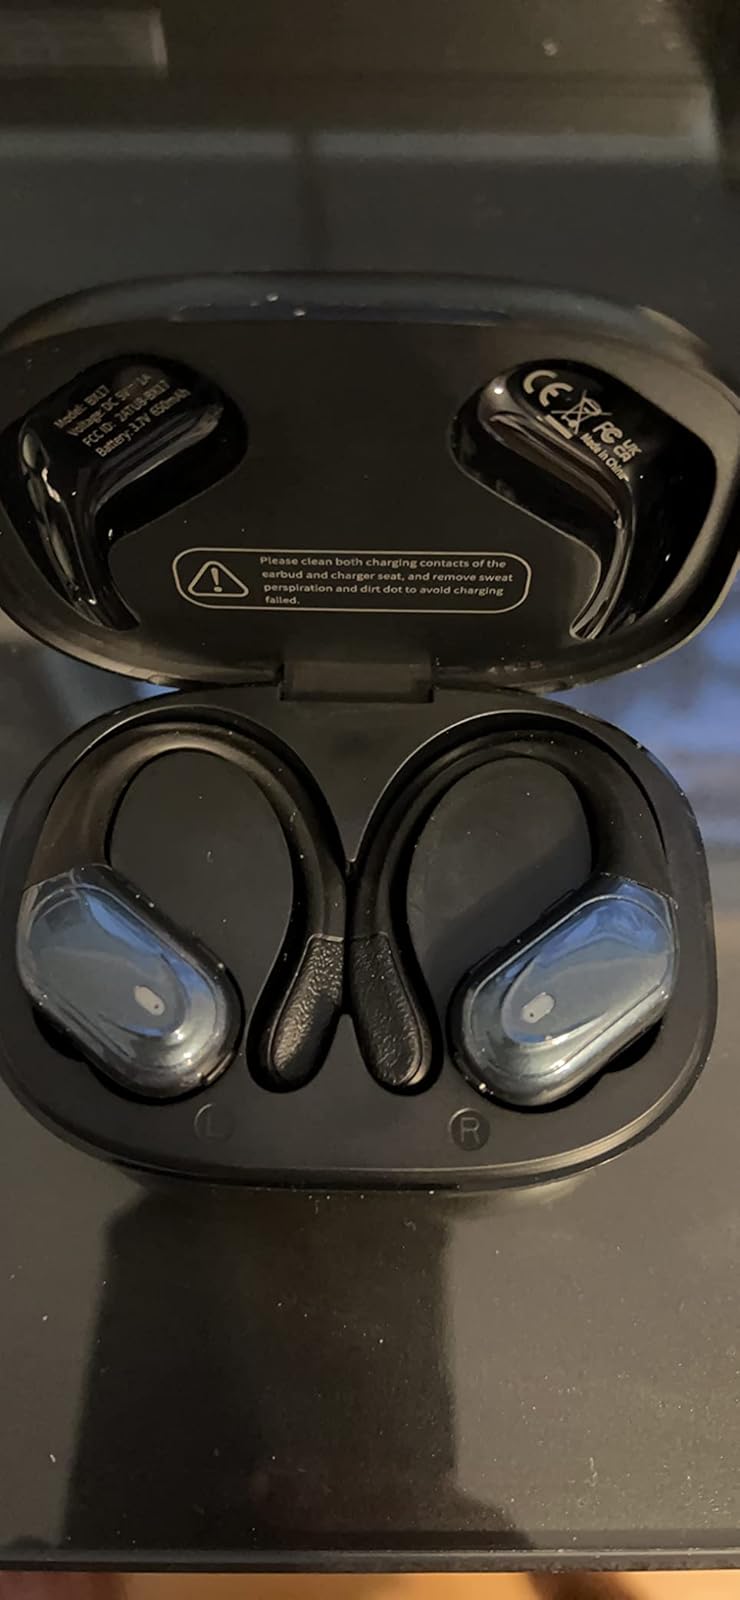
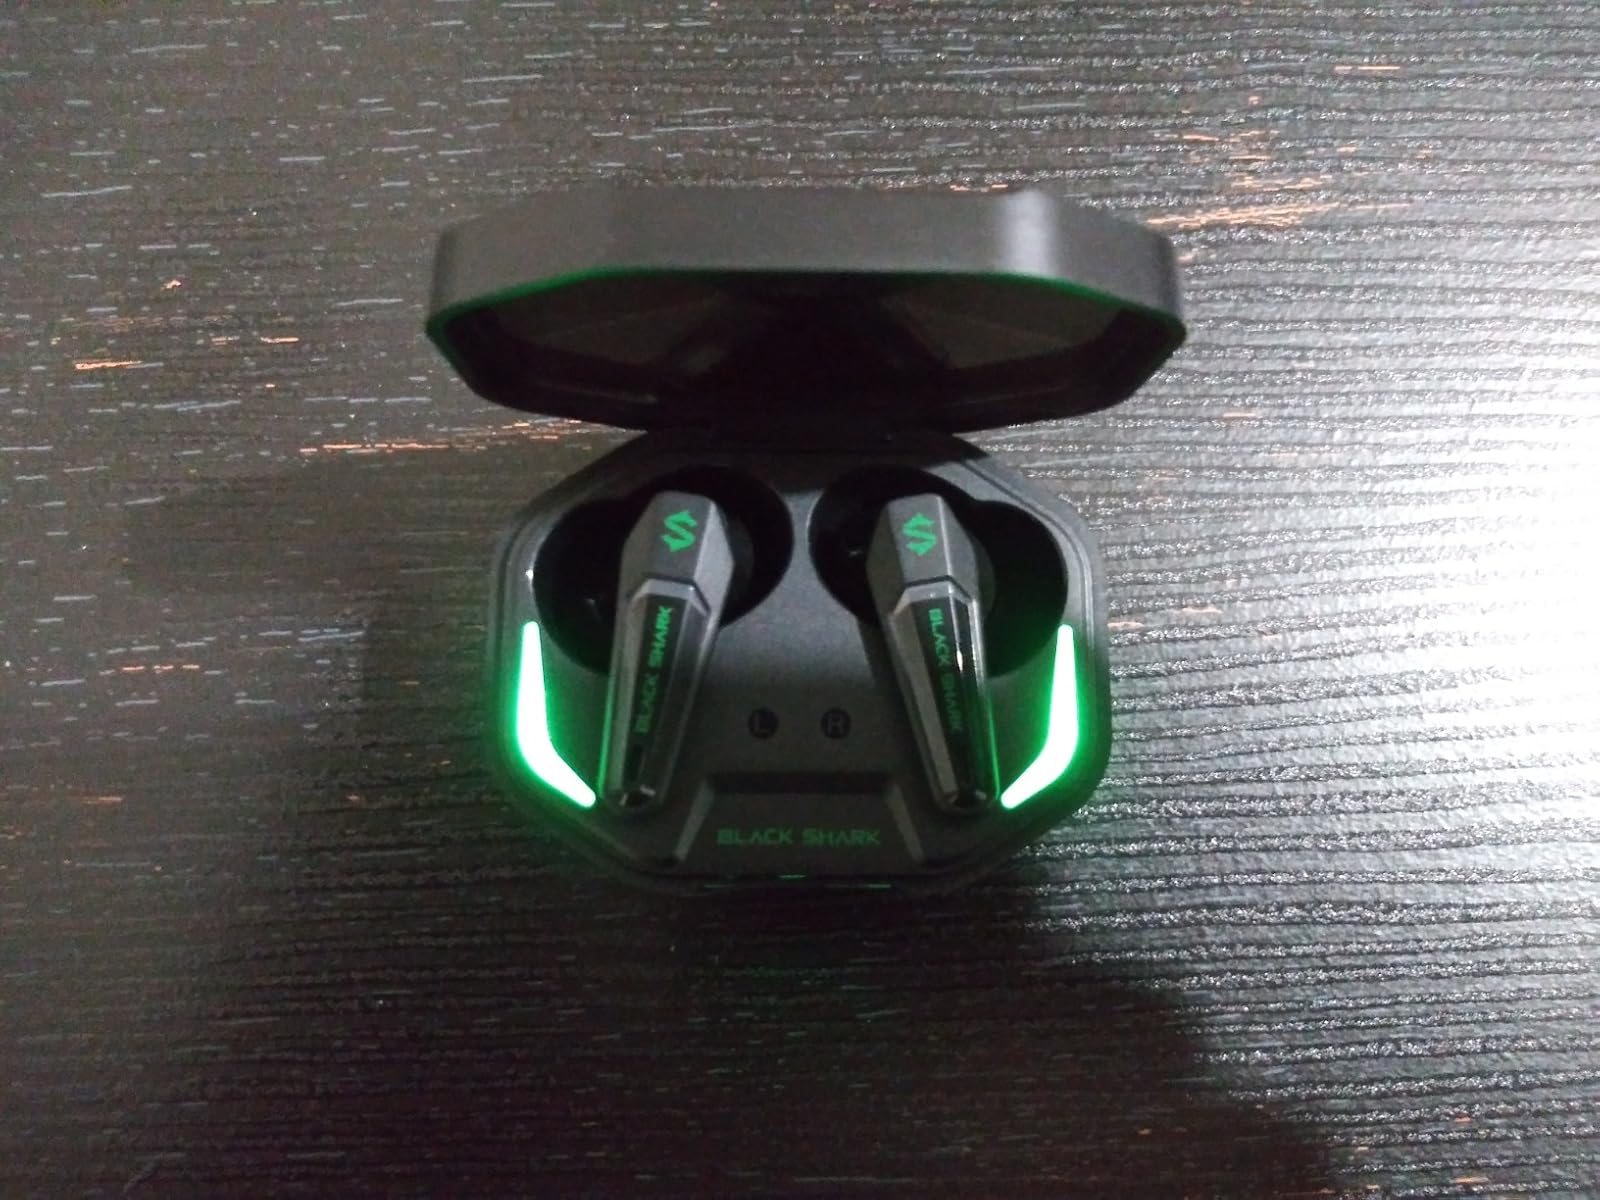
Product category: earbuds
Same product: no